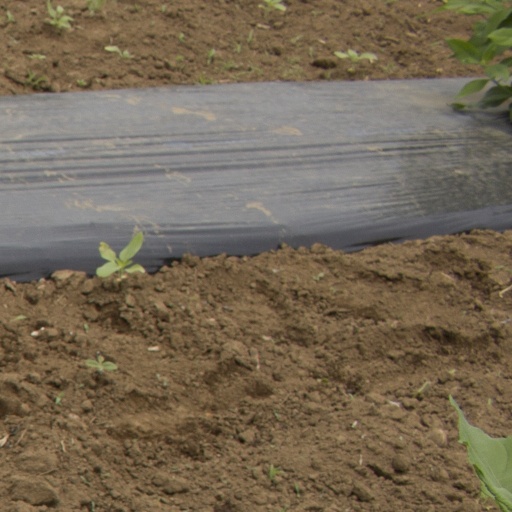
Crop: Jerusalem artichoke